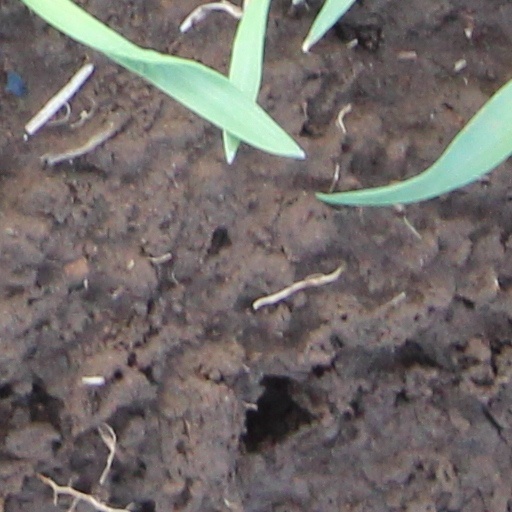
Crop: wheat